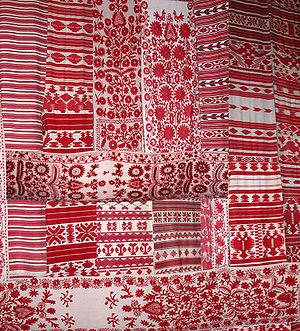
Le rouchnik, aussi appelé routchnik dans un contexte biélorusse et rouchnyk dans un contexte ukrainien, est un tissu rituel brodé avec des symboles et des cryptogrammes.